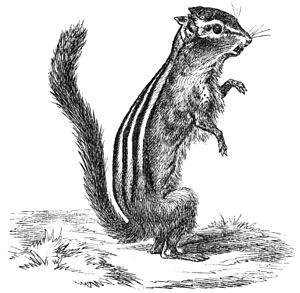
Le Tamia de Sibérie est une espèce d'écureuil, de la famille des Sciuridae, originaire d’Asie et la seule de son genre dans l'Ancien monde. Ce petit rongeur terrestre, qui ne dédaigne pas grimper dans les arbres, a été vendu dans les animaleries européennes dès les années 1960. Relâché dans la nature, il y constitue des populations pérennes hors de son habitat d'origine.